Báb

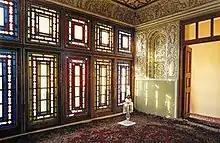
The room where the Declaration of the Báb took place on the evening of 22 May 1844, in his house in Shiraz

The Báb's first religiously inspired experience, claimed and witnessed by his wife, is dated to about the evening of 3 April 1844. The Báb's first public connection with his sense of a mission came with the arrival of Mullá Husayn in Shiraz. On the night of 22 May, Mullá Husayn was invited by the Báb to his home where Mullá Husayn told him of his search for the possible successor to Kazim Rashti, the Promised One. The Báb claimed this, and to be the bearer of divine knowledge. Mullá Husayn became the first to accept the Báb's claims to be an inspired figure and a likely successor to Kazim Rashti. The Báb had replied satisfactorily to all of Mullá Husayn's questions and had written in his presence, with extreme rapidity, a long tafsir, commentary, on Surah Yusuf, known as the Qayyúmu'l-Asmáʼ and considered the Báb's first revealed work. The date has been adopted as a Baháʼí Holy Day.